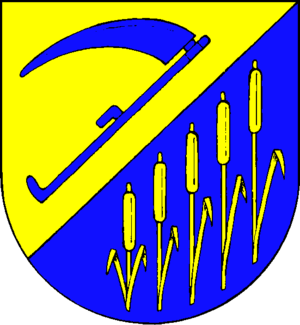
Ves
Coat of arms of Ves
Ves eller Wees er en landsby og kommune beliggende øst for Flensborg og syd for Lyksborg i det nordlige Angel i Sydslesvig. Administrativt hører kommunen under Slesvig-Flensborg kreds i den tyske delstat Slesvig-Holsten.